Jacob Theodoor Cremer

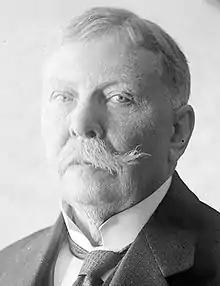
Portrait (1918)

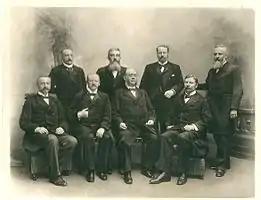
Cremer in the Nicolaas Pierson government (seated bottom right)

Jacob Theodoor Cremer (born 30 June 1847 in Zwolle – died 14 August 1923 in Amsterdam) was a tobacco magnate and administrator for the Deli Company in Sumatra. He was from the Netherlands. He also became a politician and was a member of the Lower House (1884–1894 and 1901–1905). From 1897 – 1901 he was Minister of Colonies. He was President Dutch Trading Company, Amsterdam (1907–1912).